Sylviane Agacinski

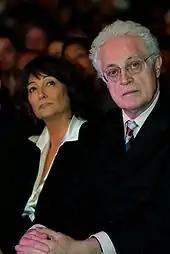
Sylviane Agacinski with husband Lionel Jospin, 2008.

Agacinski met Jospin in 1983, at her sister Sophie's wedding. They married 11 years later. She stayed on the sidelines in Jospin's candidacy for president in 1995, but was much more active in his candidacy for president in 2002. At that time she changed her name to Agacinski-Jospin to "bow to the will of the people", but continues to use her maiden name as a philosopher. In the fall of 2002, after Jospin's surprise exclusion from the runoffs to Jacques Chirac and Jean-Marie Le Pen, Agacinski published "Journal Interrompu", a book about the election in diary form, blaming Chirac, the French media, and the French left's internal rivalries.